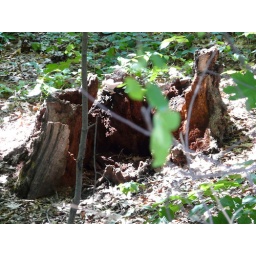
Zoom of tree stump through the trees in Forest Park, Queens.